Toivo Vähä

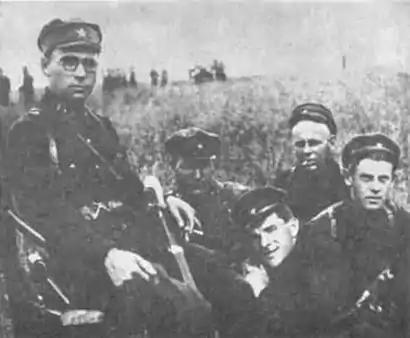
Soviet border troops in Transbaikalia. Toivo Vähä in the middle.

In 1924, the Soviet secret police Cheka recruited Vähä to "Operation Trust". It was launched in 1921 to set up a fake resistance organization, to identify anti-Bolsheviks. Vähä played the role of a Soviet traitor who helped the counter-revolutionaries, Russian emigrants and western agents to sneak from Finland to the Soviet Union. He was recruited by Finnish Army Intelligence, who mistook Vähä for an ordinary Soviet border guard. In reality he was working under the command of the Polish revolutionary Stanisław Messing, the head of the Leningrad Cheka. Finnish intelligence trusted Vähä, and even recommended him to the British Secret Intelligence Service.